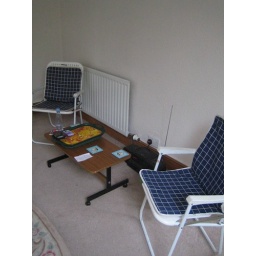
There's something that just feels right about sitting in chairs like this in an empty room...